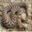
Label: snake